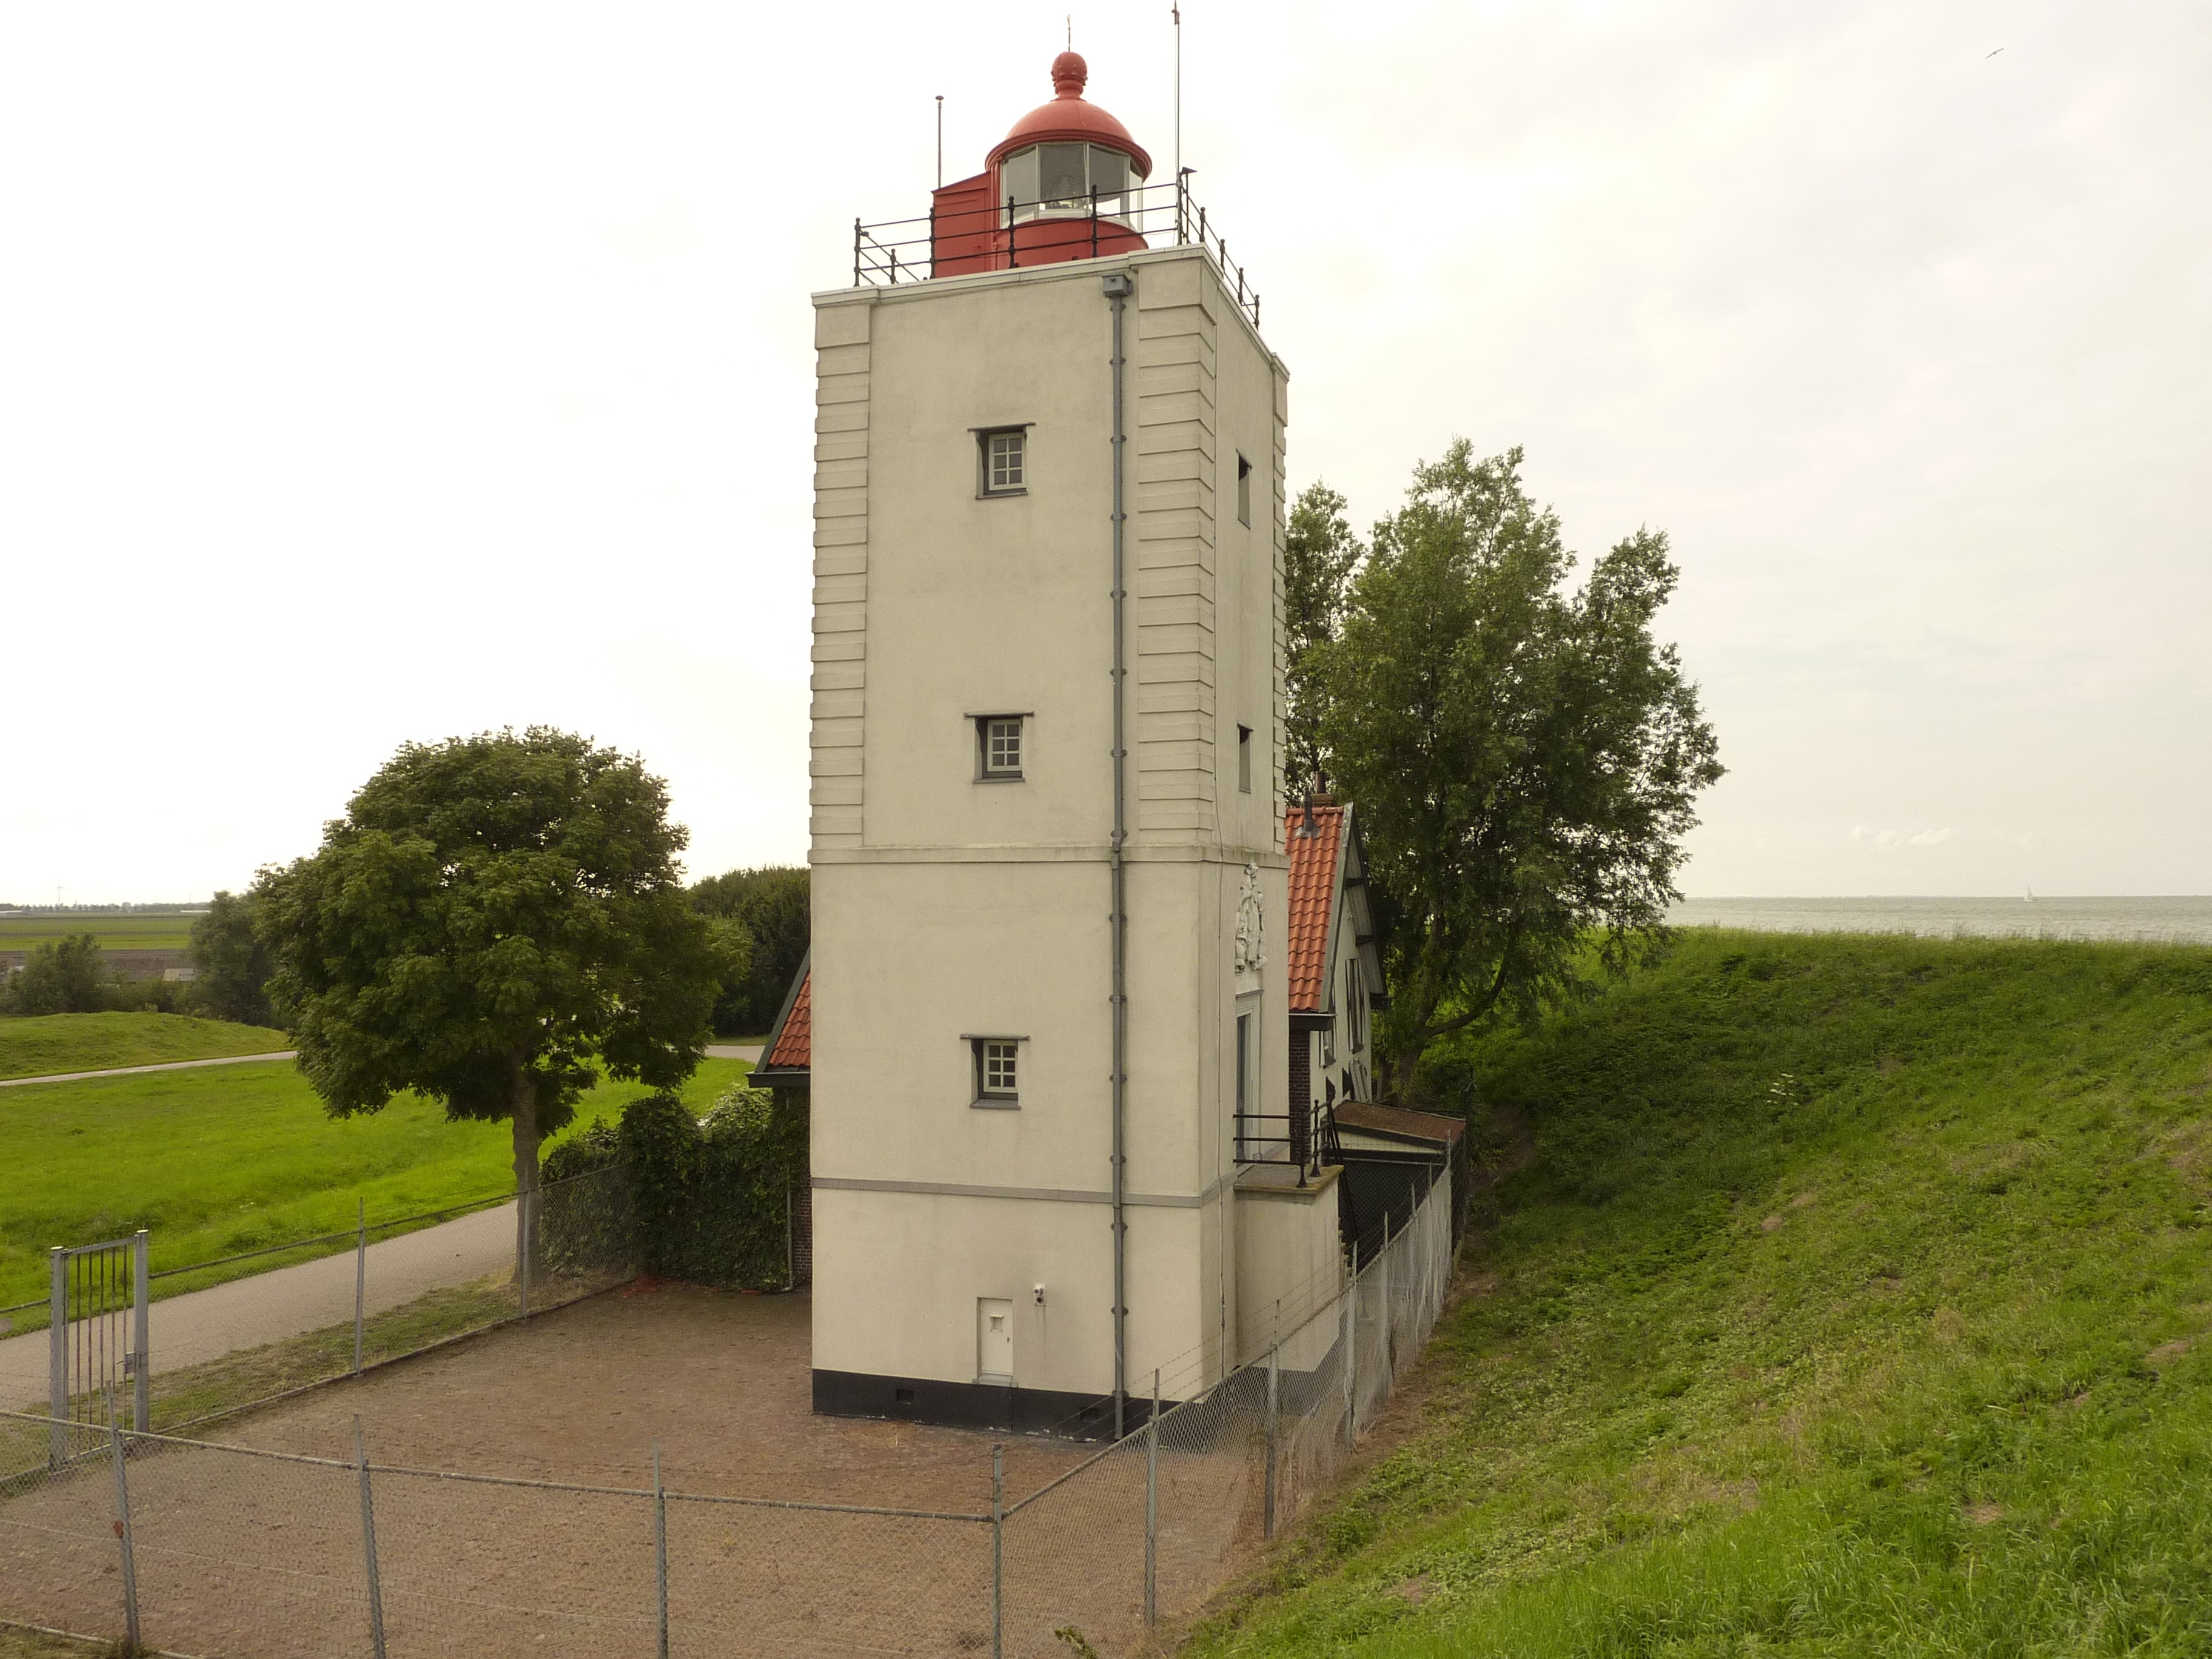
landscape, sea, water, lighthouse, air, tower, holiday, waterway, netherlands, clouds